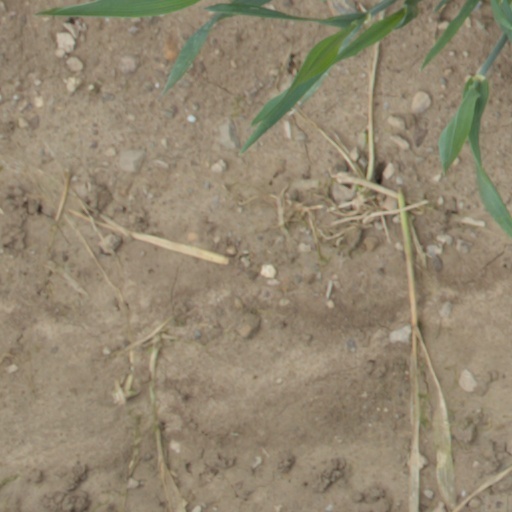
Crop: wheat